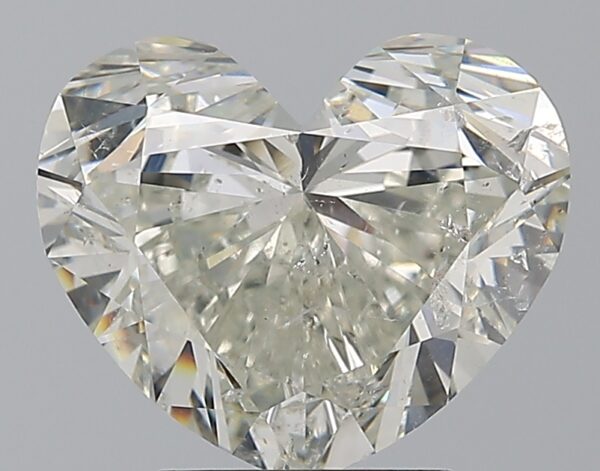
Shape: heart
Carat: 3.9
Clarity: SI2
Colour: J
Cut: VG
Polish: EX
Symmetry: EX
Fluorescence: N
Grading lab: GIA
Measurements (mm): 9 x 10.73 x 6.37